NCAA Season 85 basketball tournaments

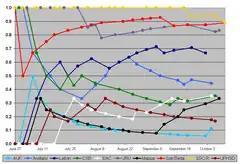
Team standings progression.

With a total of ten teams this season, the traditional quadruple–header at the Araneta Coliseum would not be held but instead the opening Saturday would consist of three games: in the traditional champion vs. host opening game, season host and defending champion San Beda blew out the 2008 hosts Mapua 85–52, JRU overcame a late surge by Letran by winning 69–66, and San Sebastian defeated UPHSD in the nightcap, 76–64.